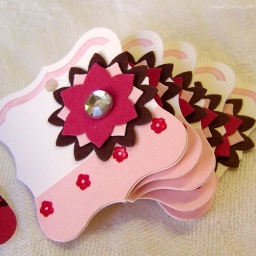
Sweet gift tags in pink and red with bling!